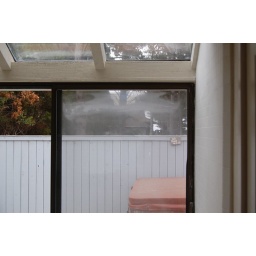
permanent gunk stains on master bath window above tub. 349 Seadrift, Stinson Beach, CA